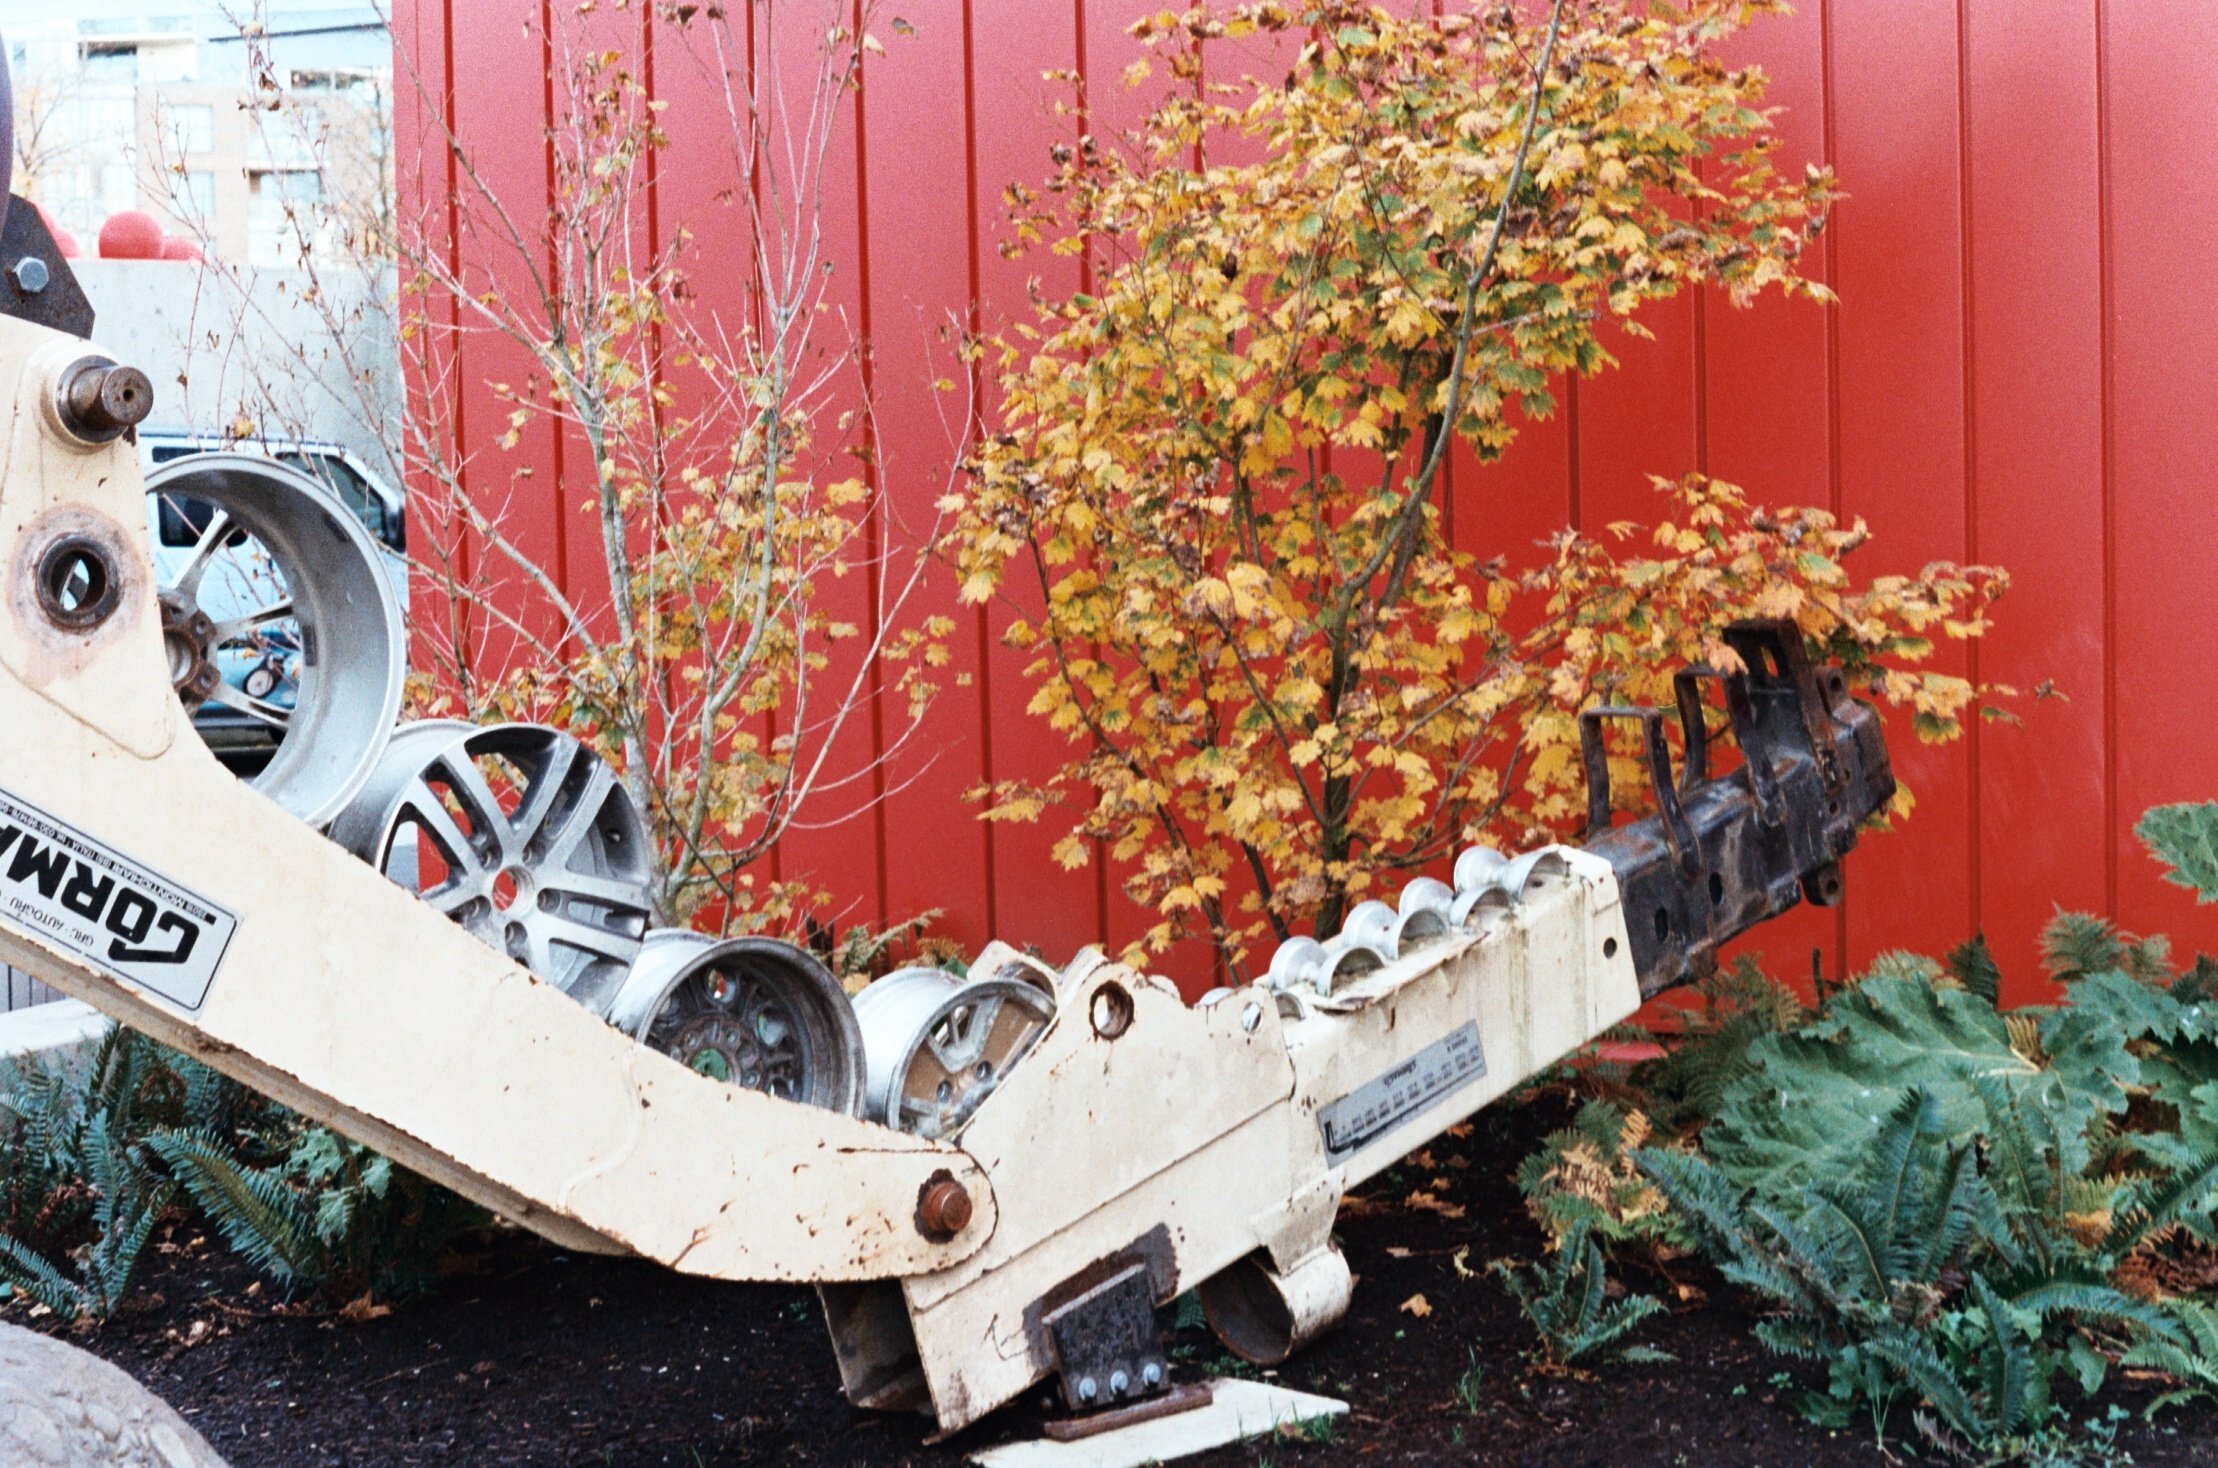
flower, film, vancouver, 35mm, britishcolumbia, 55mm, k1000, pentaxk1000, pentax55mmf2, lomography400, 400iso, asahipentax, pentax55, petaxprime